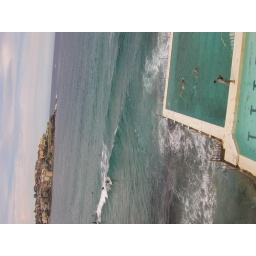
people are actually swiming in a ice cold sea water pool two meters of the ocean